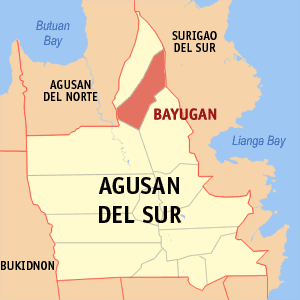
Bayugan est une ville de la province d'Agusan du Sud, aux Philippines, sur l'île de Mindanao.